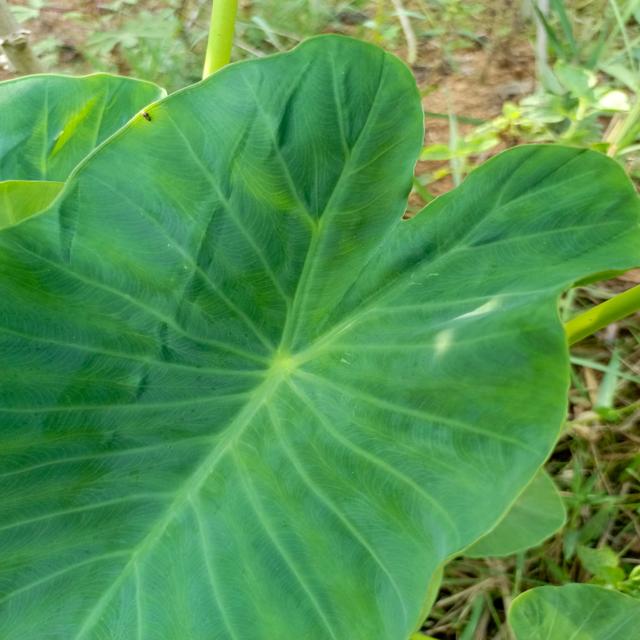
Label: Healthy